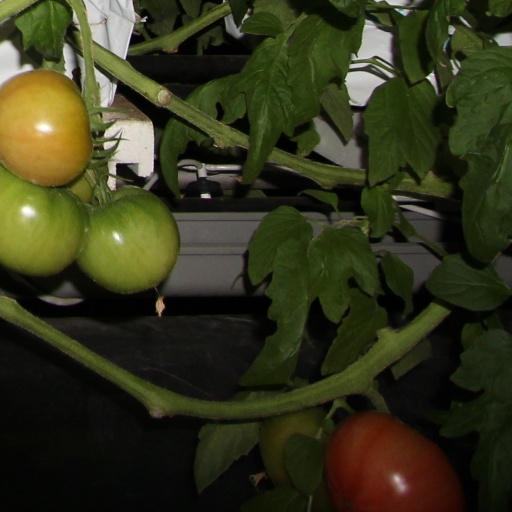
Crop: tomato